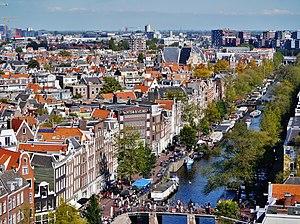
Cet article dresse deux listes, une première qui inventorie les plus grandes communes des Pays-Bas selon les données de 2016, dont le nombre d'habitants dépasse les 100 000, ainsi qu'une seconde, comptant les plus grandes villes dont le nombre d'habitants dépasse les 100 000, mais excluant les villages alentour faisant partie de la commune homonyme.